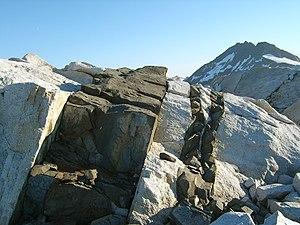
Un dyke, ou dike, est un filon de roches qui s'est injecté dans une fracturation de l'encaissant. De ce fait, un dyke recoupe les autres roches qu'il traverse. Le dyke est un phénomène intrusif dans une fissure d'ouverture transversale. Selon les principes de la stratigraphie, son âge est donc toujours plus jeune que celui des roches encaissantes.